Thomas Joseph Shahan

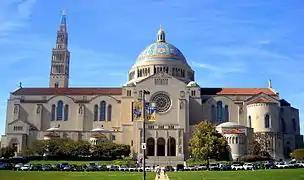
Basilica of the National Shrine of the Immaculate Conception, Washington, D.C. (2008)

Shahan had been among those considered for the position of rector as far back as 1902. In 1909, while Professor of Church History, he was appointed rector, when Pope Pius X declined to release Bishop John Patrick Carroll of the Diocese of Helena, Montana from his see. Some in the academic community raised objections to the appointment based in part on Shahan's seriously impaired hearing. Nonetheless, Shahan was elected as the fourth rector of CUA.